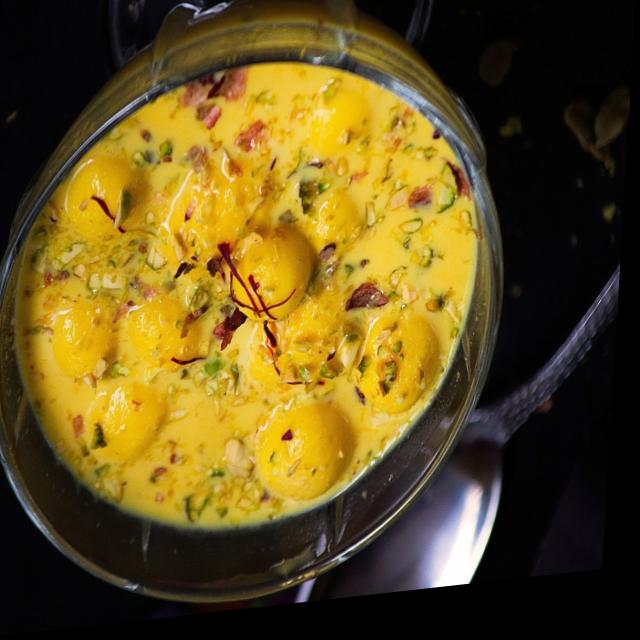
Dish: ras_malai